Kumiko (woodworking)

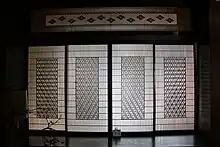
Kumiko panels from c. 1921

The designs for -pieces aren't chosen randomly. Many of the nearly 200 patterns used today have been around since the Edo era (1603-1868). Each design has a meaning or is mimicking a pattern in nature that is thought to be a good omen. The patterns are designed to look good, but also to distribute light and wind in a calming and beautiful way.